Antoon Van Ysendyck

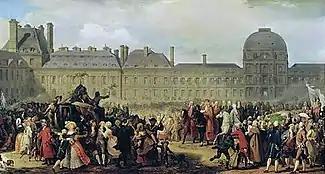
The Announcement of the Signing of the Treaty of Versailles

His father, Adrien-François Van Ysendyck, was a fisherman, originally from Bruges. In 1816, he began his studies at the Royal Academy of Fine Arts in Antwerp, and became a student of Mattheus Ignatius van Bree in 1818. The following year, he became a teaching assistant for the course, "Drawing From a Living Model".